Craigflower Manor and Schoolhouse

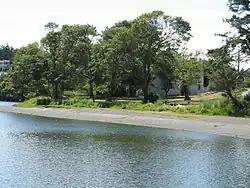
Craigflower Farm from a distance.

The Craigflower Manor and Craigflower Schoolhouse are National Historic Sites of Canada located in View Royal, British Columbia (the Manor) and Saanich (the Schoolhouse) near Victoria. The centerpiece of each historic site is a 19th-century building — a manor and schoolhouse commissioned by the Hudson's Bay Company to provide education and lodging for their employees in the agricultural community of Craigflower Farm. The two buildings are sited on the water, 200 metres apart, on either side of the Gorge Waterway, now spanned here by the Craigflower Bridge. The buildings have served as a focal point for the community into the modern era; they remain open to the public today as museums devoted to the colonial history of Victoria.